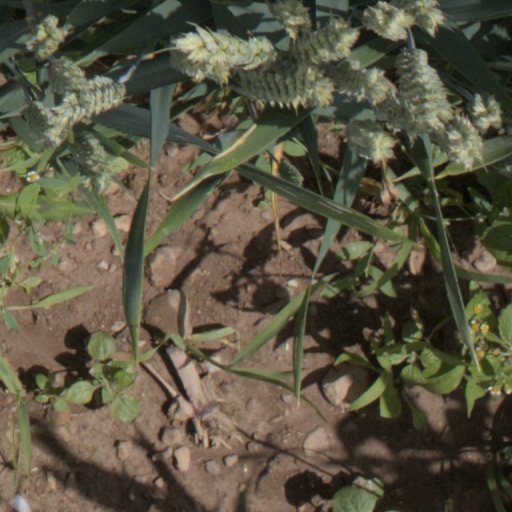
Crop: wheat